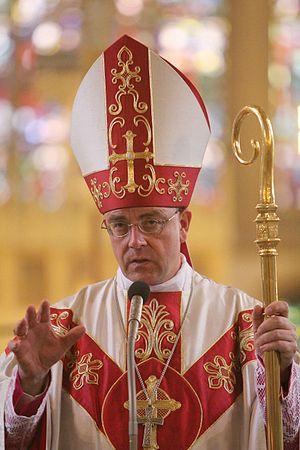
Matthias König, né le 3 novembre 1959 à Dortmund, est un prélat catholique allemand, évêque auxiliaire de Paderborn depuis 2004.